Northrop Grumman B-21 Raider

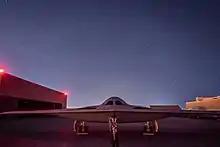
The first B-21 at Northrop's Plant 42 in Palmdale, California, November 2022

In January 2017, Northrop Grumman was awarded a $35.8 million contract modification for a large coatings facility at Plant 42, to be completed by the end of 2019. The contract announcement did not mention the B-21, but the facility is thought likely to be for B-21 stealth coating. By the summer of 2019, it was reported that construction of the first aircraft was underway. In early 2021, several media outlets reported that as completion of the first B-21 approached, construction on the second unit had begun.